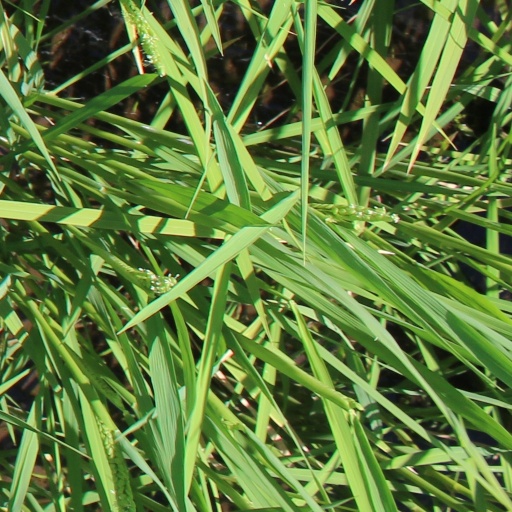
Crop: rice